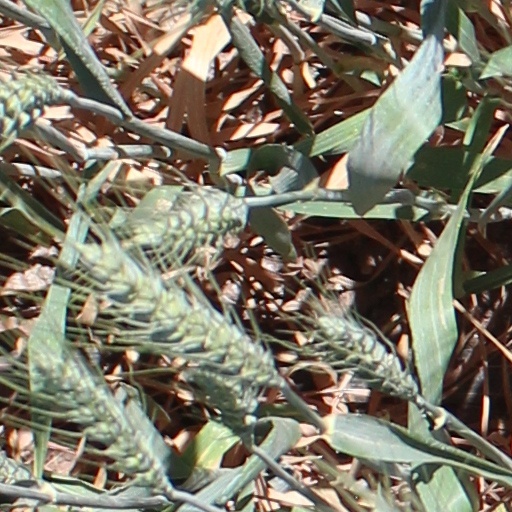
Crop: wheat